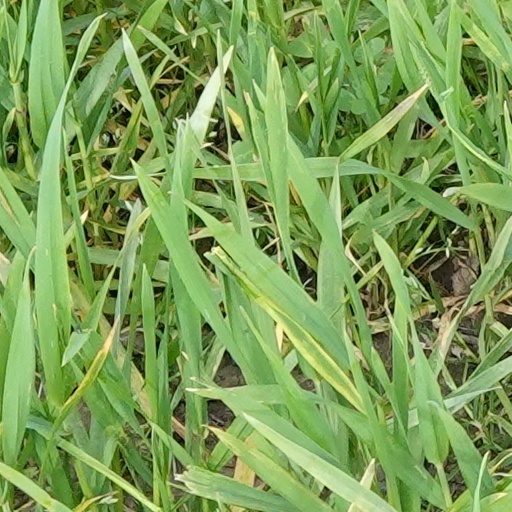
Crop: wheat